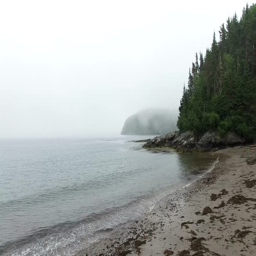
cinematic low aerial flying over the beach and waves revealing the city in the distance